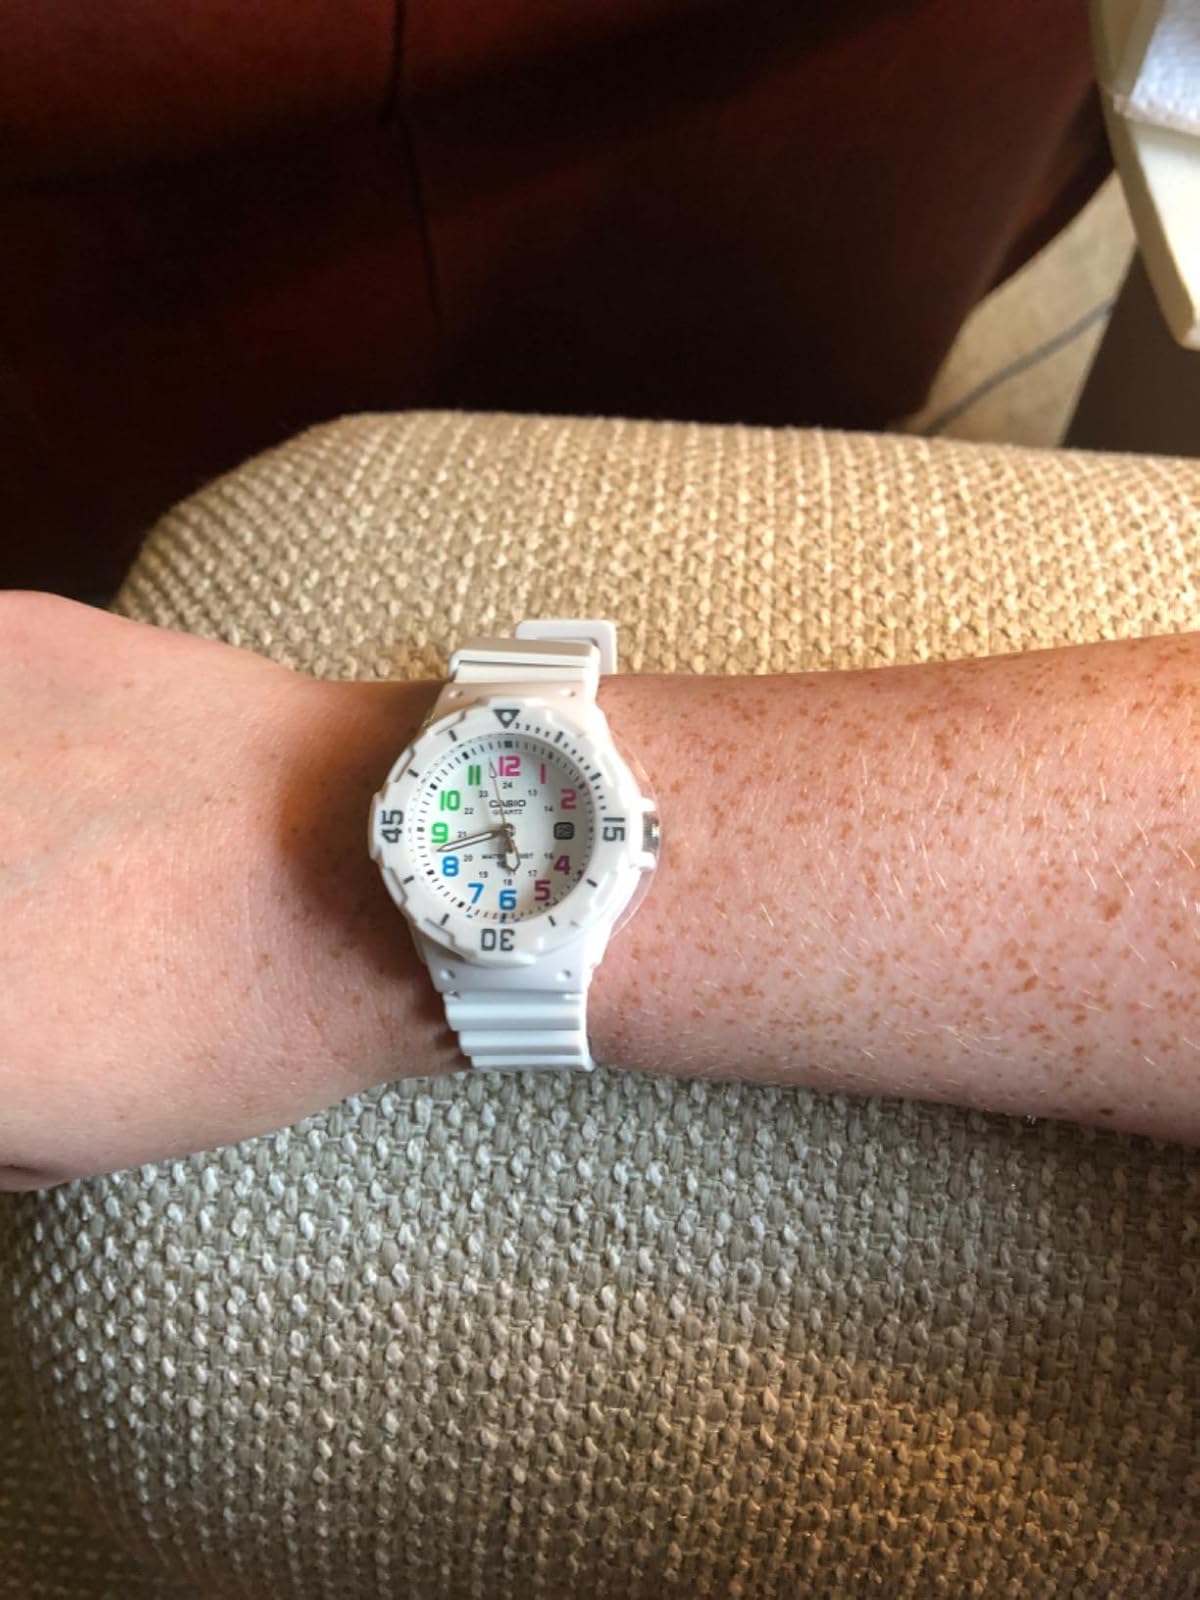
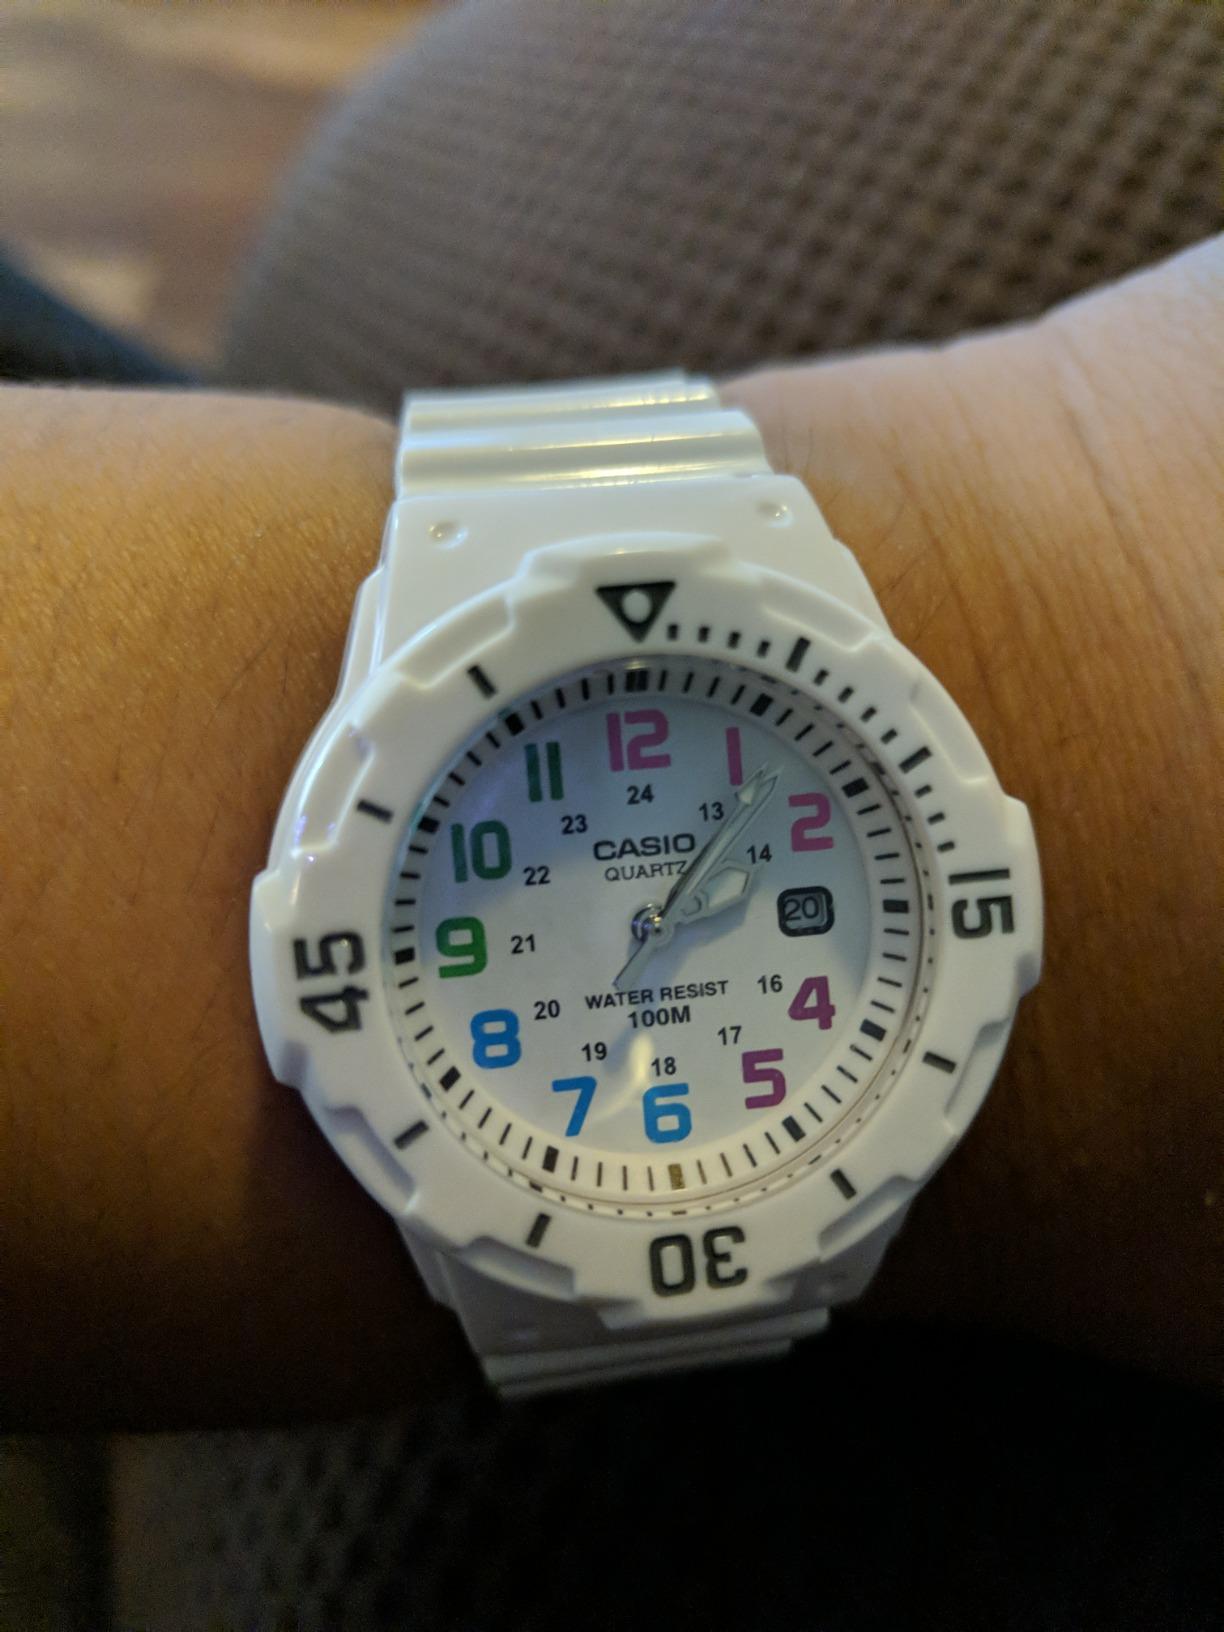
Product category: accessories_watch
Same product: yes